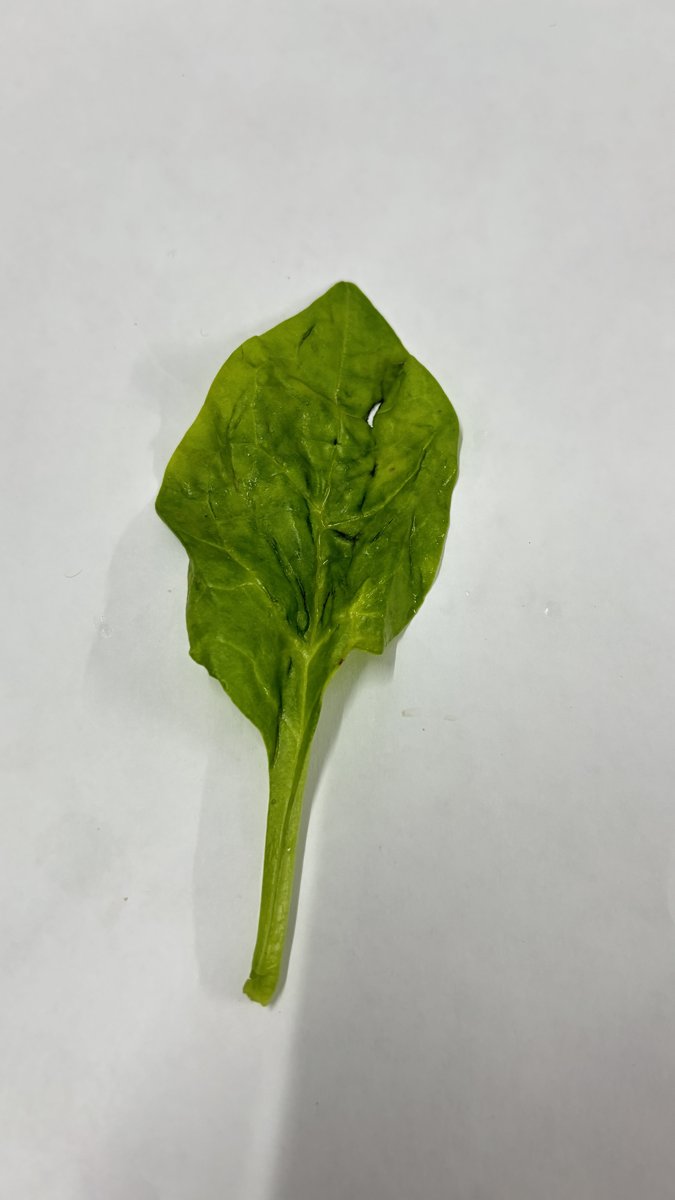
Label: Pest-Damage